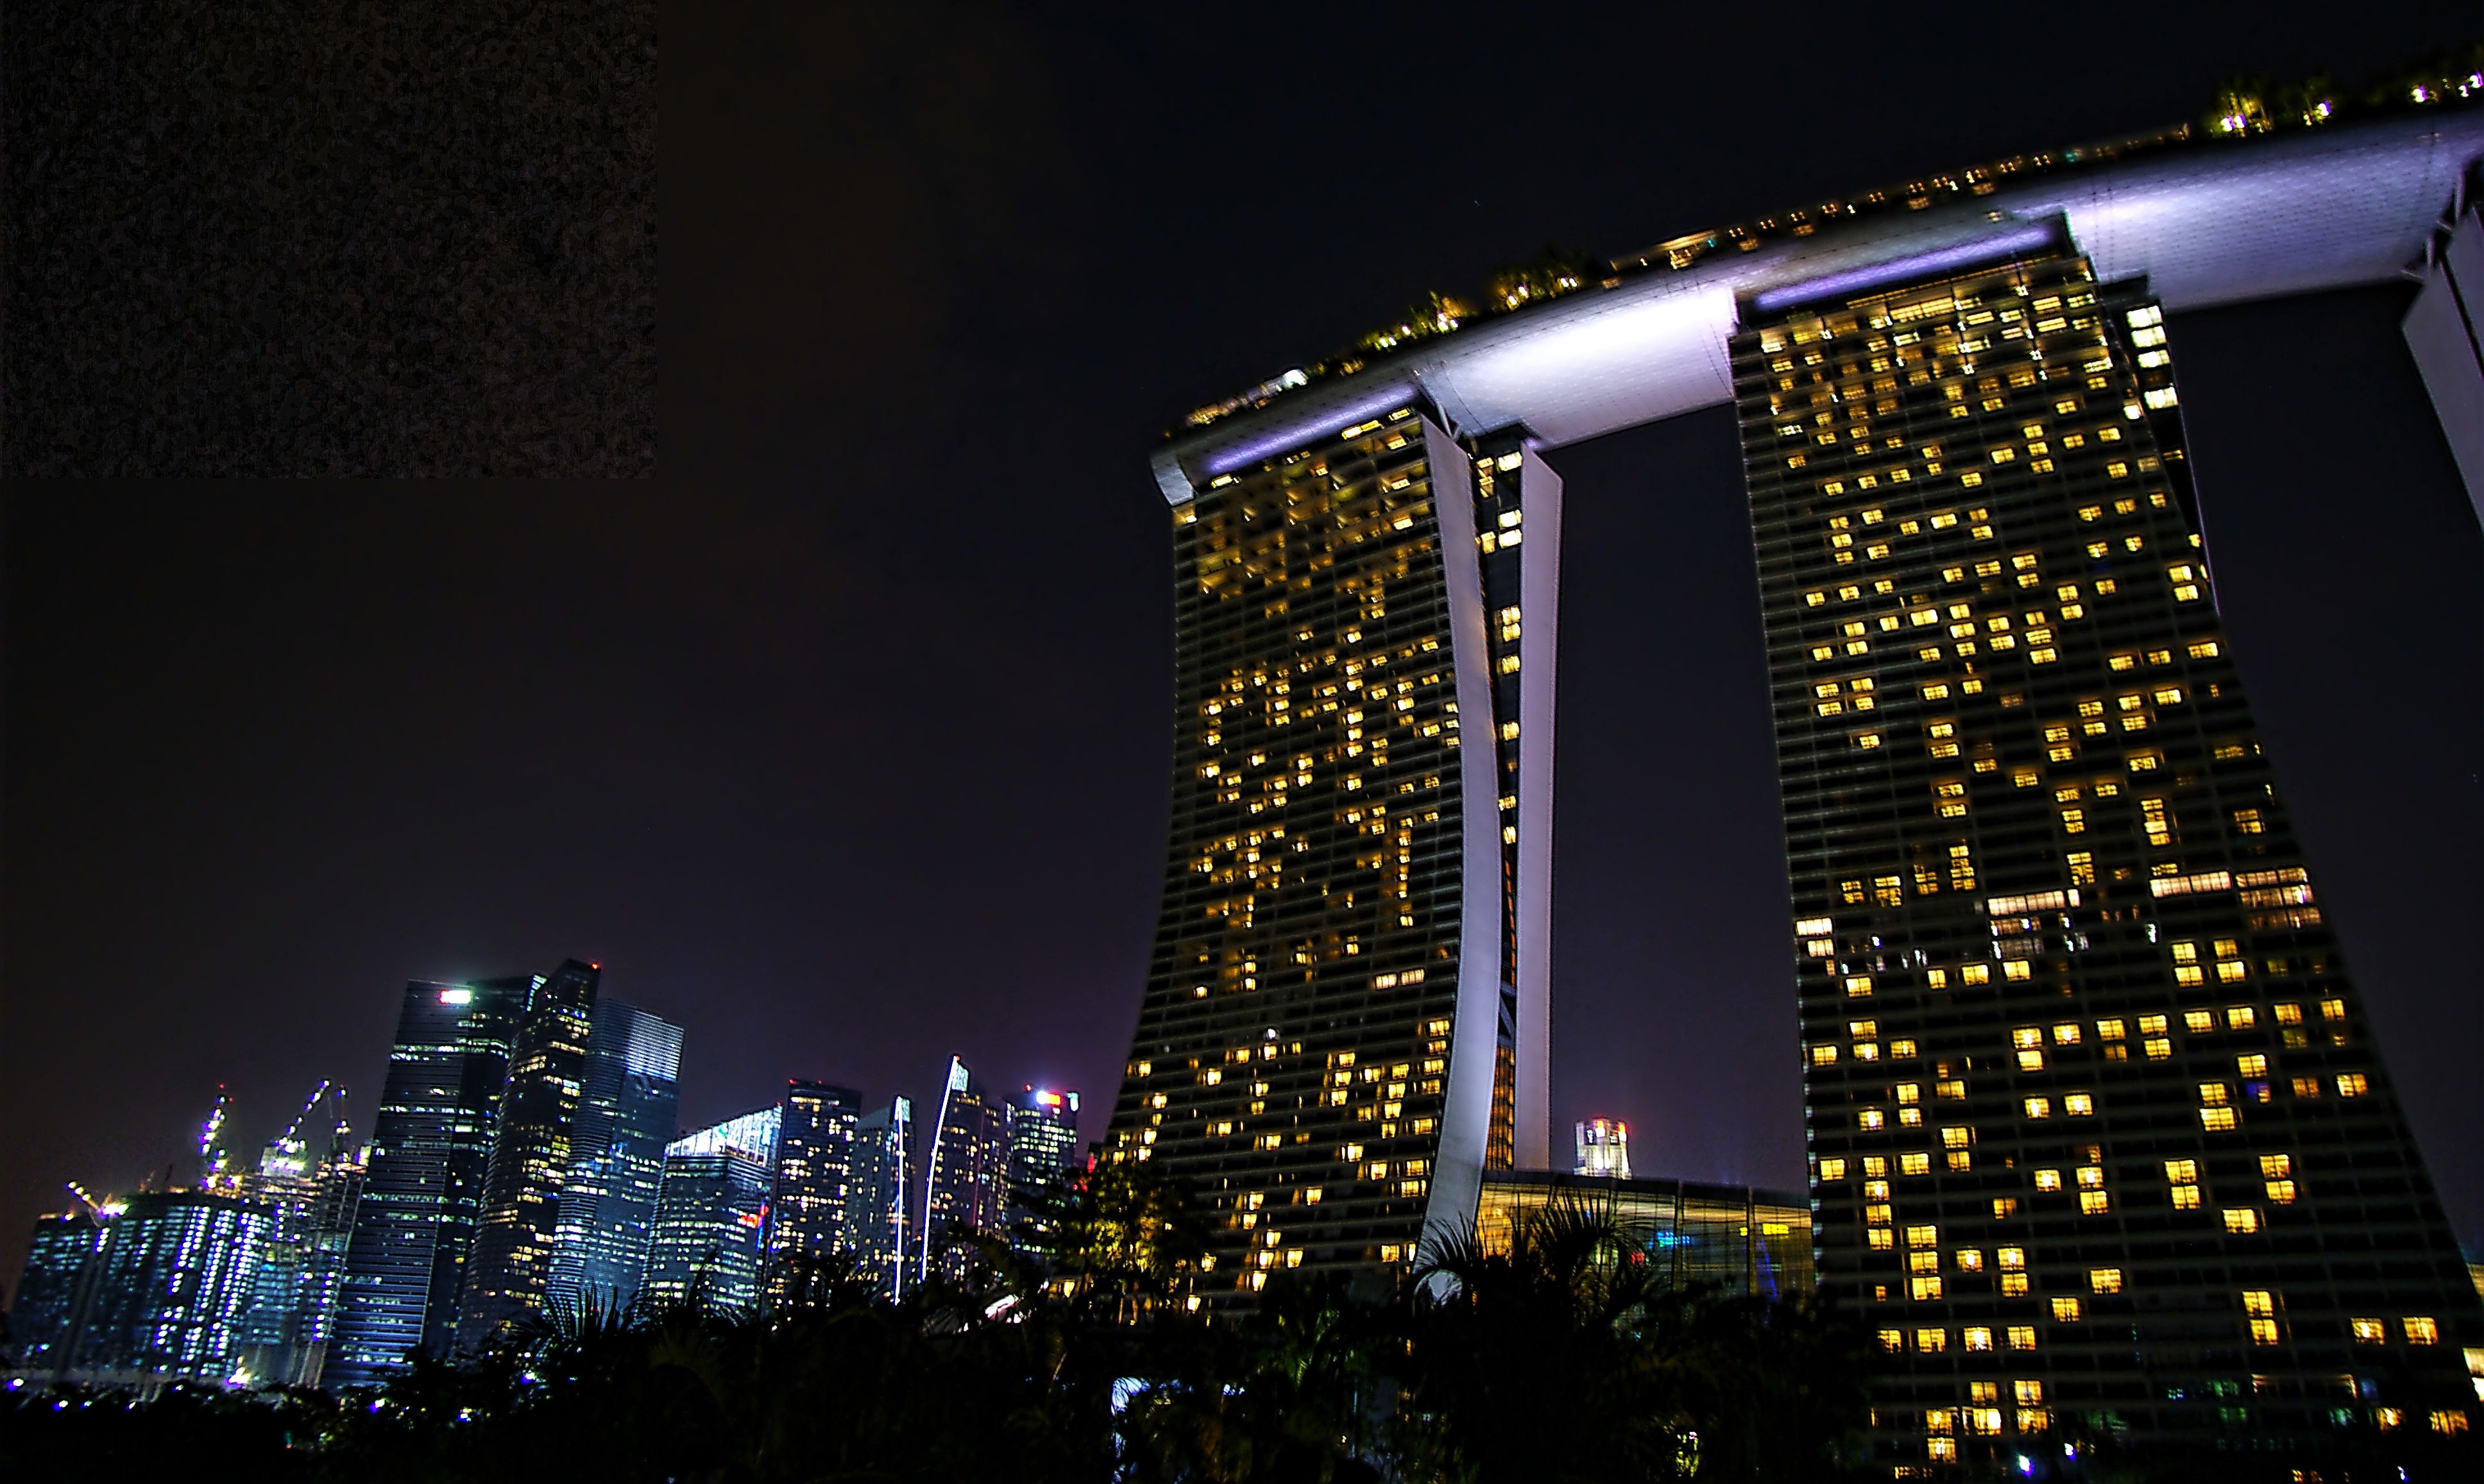
landscape, sea, water, light, architecture, structure, sky, skyline, night, building, city, skyscraper, river, cityscape, downtown, tourist, travel, panoramic, evening, bay, asia, landmark, marina, business, attraction, waterfront, tourism, modern, tower block, sands, hotel, scene, famous, singapore, metropolis, night scene, human settlement, metropolitan area, marina sand bay